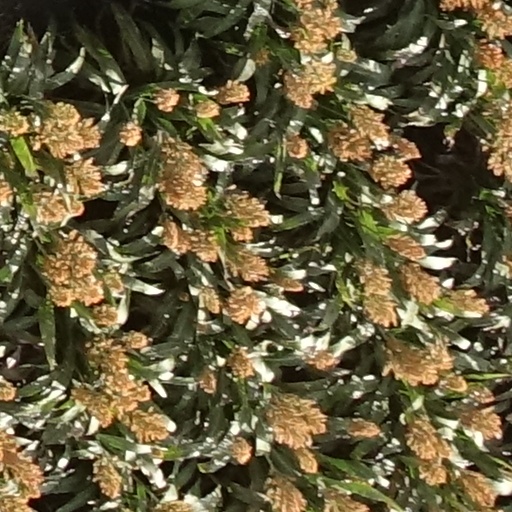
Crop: sorghum